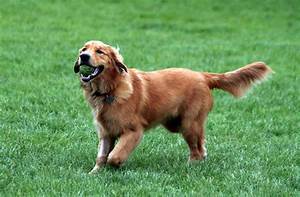
Label: cane